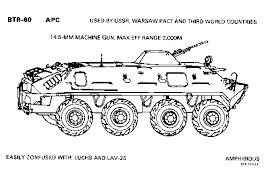
Label: BTR